Civil war era in Norway

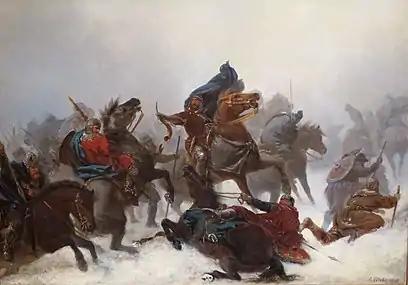
King Sverre crossing the mountains of Voss

The civil war era in Norway ("borgarkrigstidi", "borgerkrigstida" or "borgerkrigstiden") began in 1130 and ended in 1240. During this time in Norwegian history, some two dozen rival kings and pretenders waged wars to claim the throne.